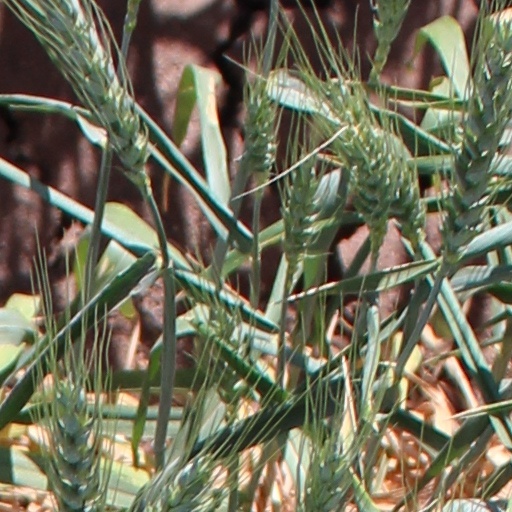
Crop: wheat